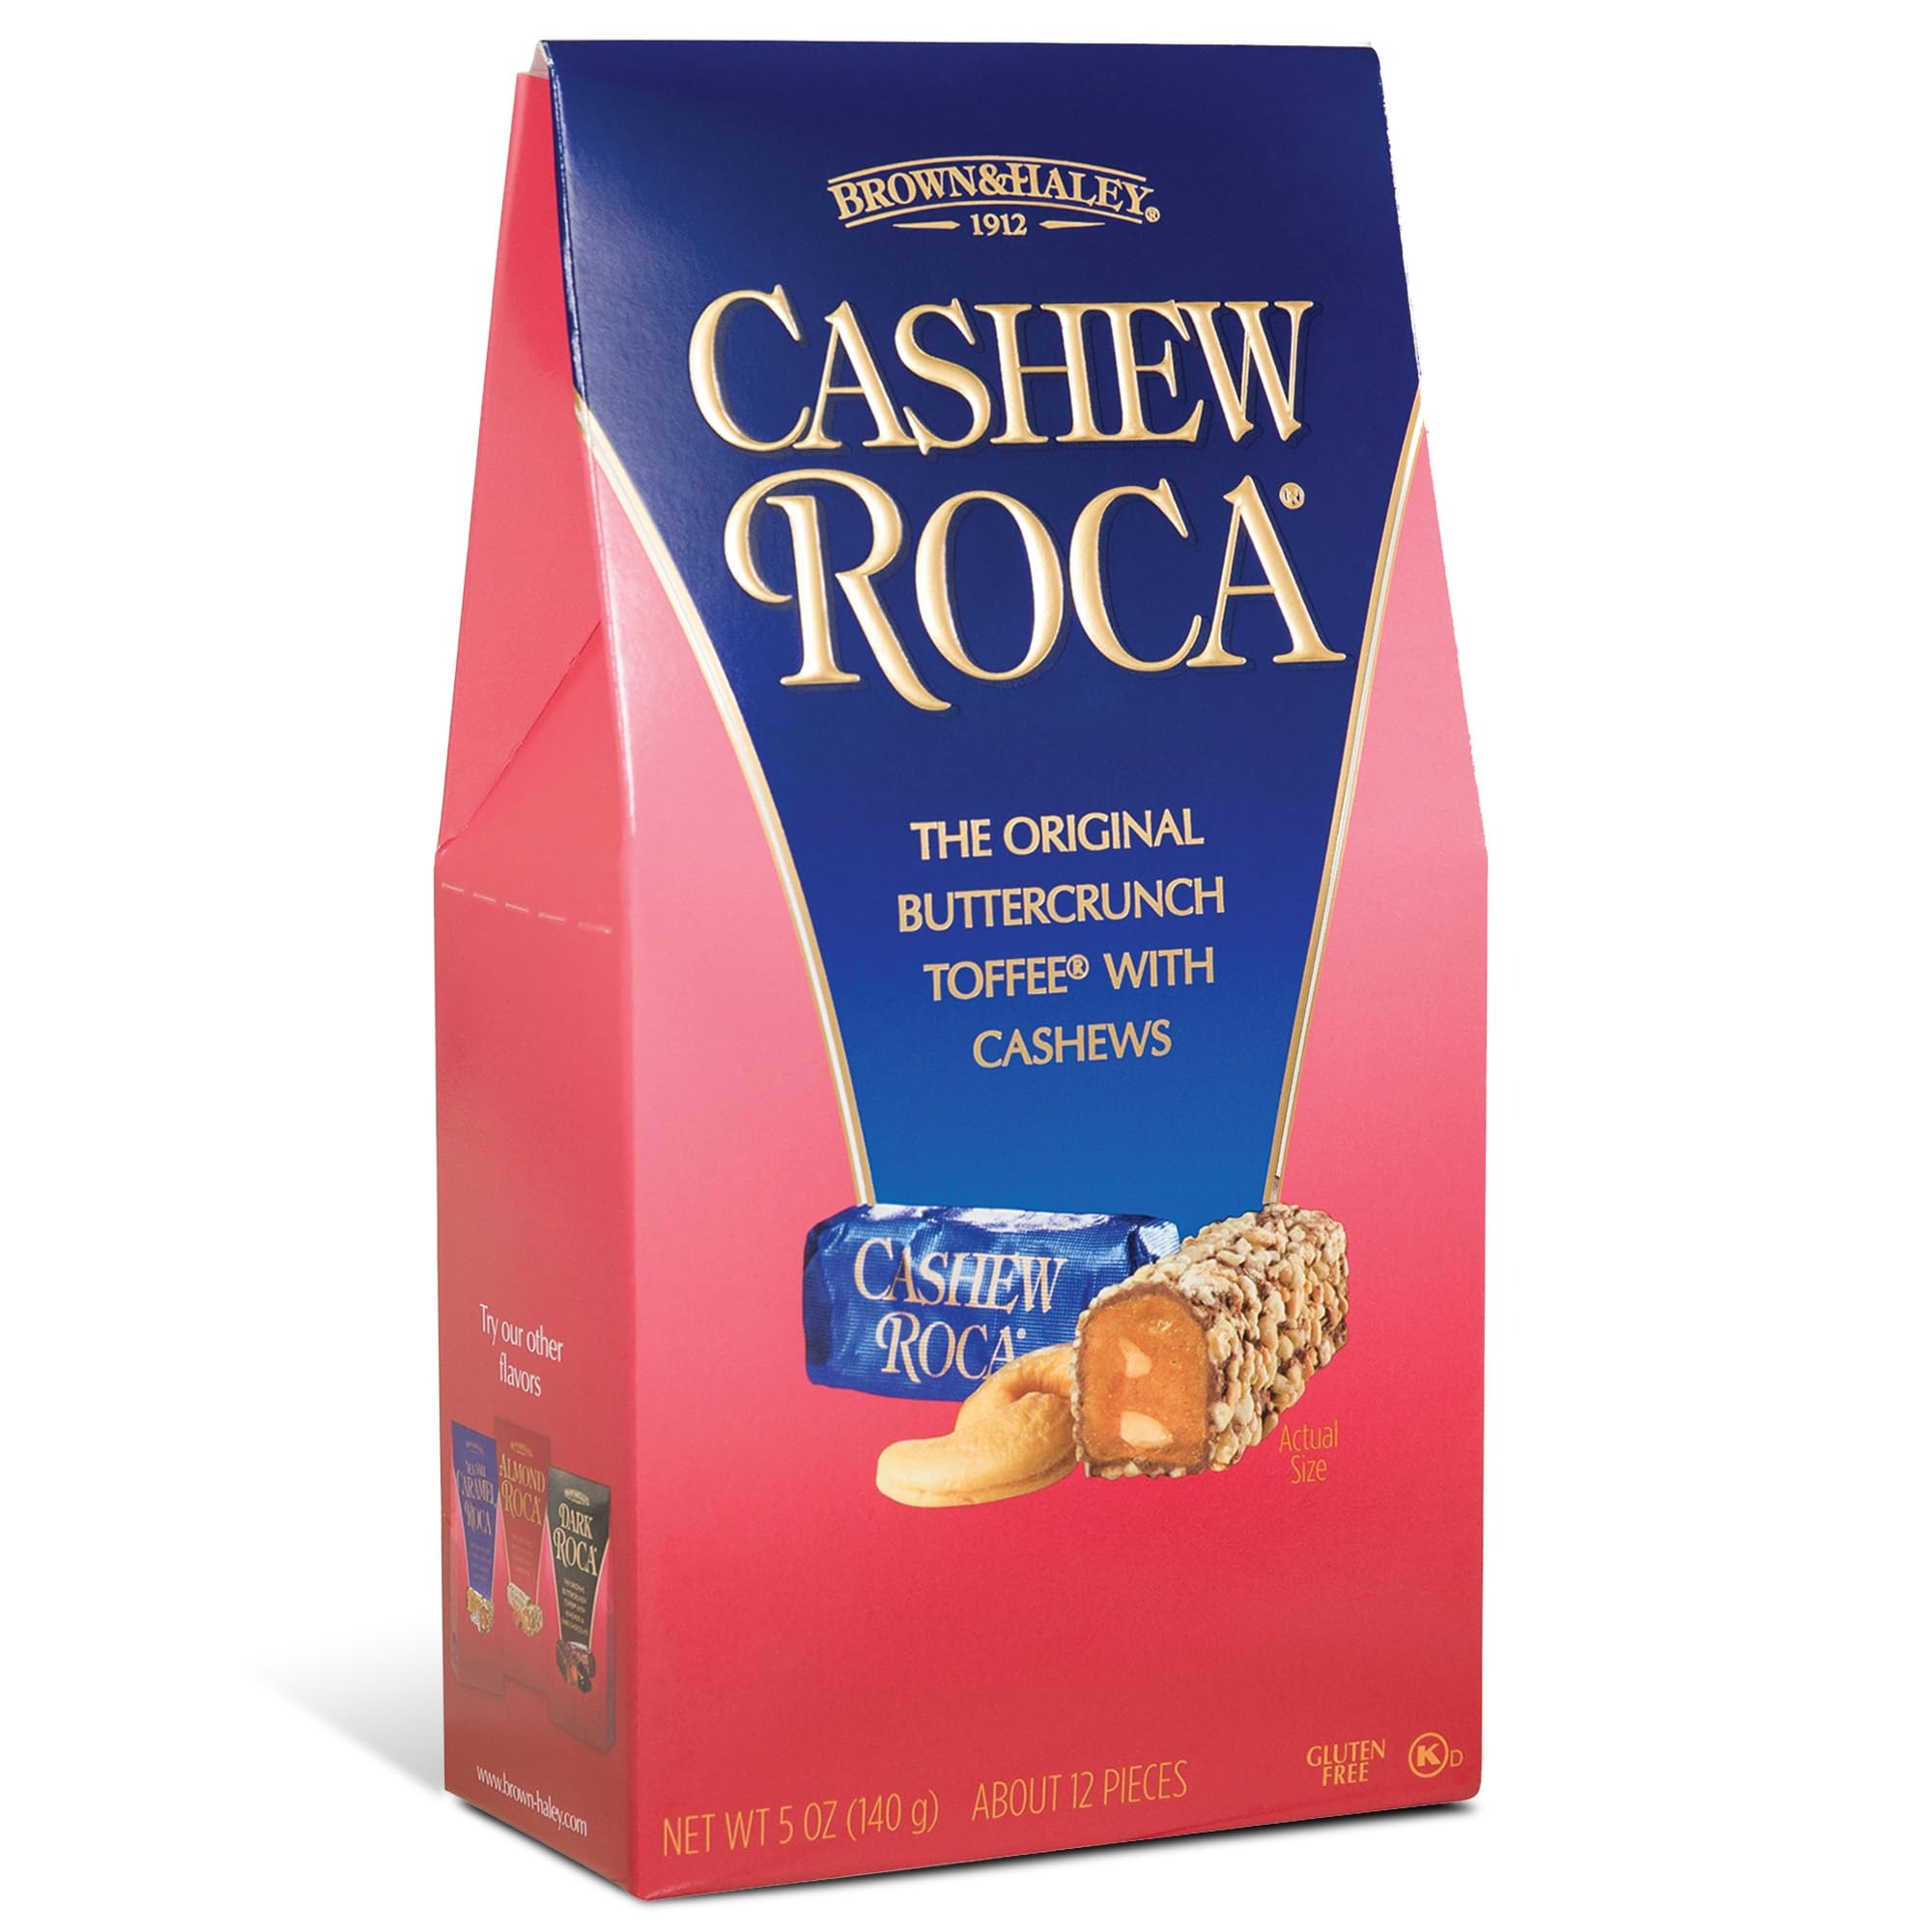
Item Name: Brown & Haley CASHEW ROCA Stand-Up Box - The Original Buttercrunch Toffee with Cashews - Individually Wrapped Candy - Chocolate Candy with Cashews and Toffee - Gluten Free Kosher Sweets - 5 oz Box
Bullet Point 1: CASHEW ROCA - Buttercrunch adds tropical cashew nuts and pure vanilla to fresh local butter and our Signature Blend of cocoa beans. Each bite delivers a rich buttery taste sensation.
Bullet Point 2: Your Favorite Buttercrunch Toffee - Looking for candy with cashews or toffee candies? CASHEW ROCA is a Buttercrunch toffee center with cashews, covered in our Signature Blend of cocoa beans and cashew pieces. It is also the perfect gluten free and Kosher snack.
Bullet Point 3: 5 oz Stand-Up Box - Pack of 1 for a total of approximately 12 pieces. Perfect for sharing, giving as a gift, or keeping it all for yourself. Each piece is individually foil-wrapped and sealed for freshness.
Bullet Point 4: Quality Ingredients - Since 1912, our ROCA Master confectioners have been using their finest ingredients to create ROCA Buttercrunch. For a morning or afternoon snack, eat with coffee, tea, or as is and enjoy the amazing combination of flavors.
Bullet Point 5: For Over 100 Years - Brown and Haley has been making magic in their Tacoma factory. Over the years, our fine confections have become part of holiday traditions world-wide. Share the special treat of ROCA with your loved ones.
Product Description: Our Master Confectioners use only the finest quality ingredients to create CASHEW ROCA Buttercrunch. We add tropical cashew nuts and pure vanilla to fresh local butter and our Signature Blend of cocoa beans. Each irresistible bite delivers a rich buttery taste sensation. Enjoy CASHEW ROCA Buttercrunch – the special treat that will delight you and those you care about.
Value: 5.0
Unit: Ounce

Price: 4.99